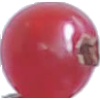
Label: Redcurrant 1